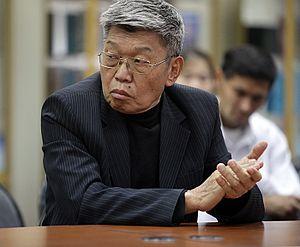
Koryo-saram est le nom par lequel s'appellent les personnes d'origine coréenne présentes dans les anciens États soviétiques, d'abord dans l'Extrême-Orient russe au XIXᵉ siècle, puis en Asie centrale où elles furent déportées dans les années 1930.
Lavrenti Son, né le 2 février 1941 dans le district de Karatal est un dramaturge, nouvelliste et producteur de cinéma kazakh d'origine koryo-saram.